Uniforms and insignia of the Sturmabteilung

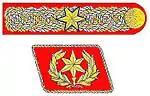
Ernst Röhm's special rank insignia as SA Chief of Staff, used between 1933 and 1934. It was abolished after the Night of the Long Knives.

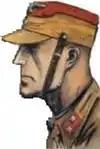
Drawing of an SA trooper wearing red unit colours, indicating assignment to an SA Group Staff

The next major change in SA uniforms and insignia occurred in 1930 when Ernst Röhm was appointed as Chief of Staff of the SA. Röhm's appointment was as the result of Hitler personally assuming command of the SA as the "Oberster SA-Führer". Hitler would hold this title until the fall of Nazi Germany in 1945 and, after 1930, it was the SA Chief of Staff who was the effective leader of the organisation.